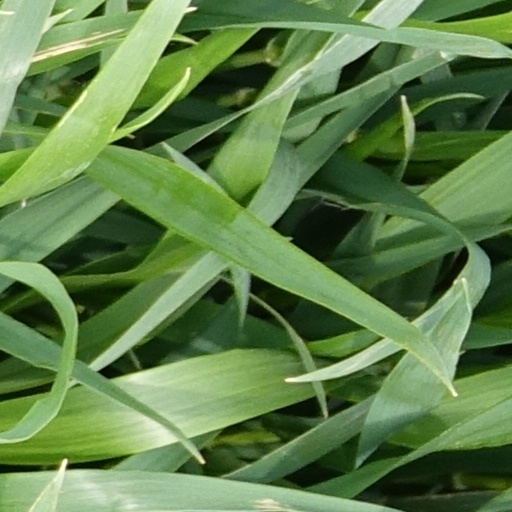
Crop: wheat